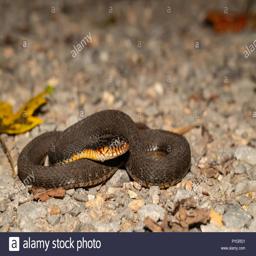
Animal: snakes